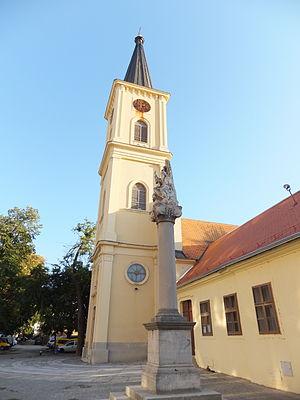
Le diocèse de Zrenjanin est un diocèse catholique de rite romain ; il est situé en Serbie. Son siège est situé à Zrenjanin, dans la province de Voïvodine. Il est actuellement administré par l'évêque László Német.